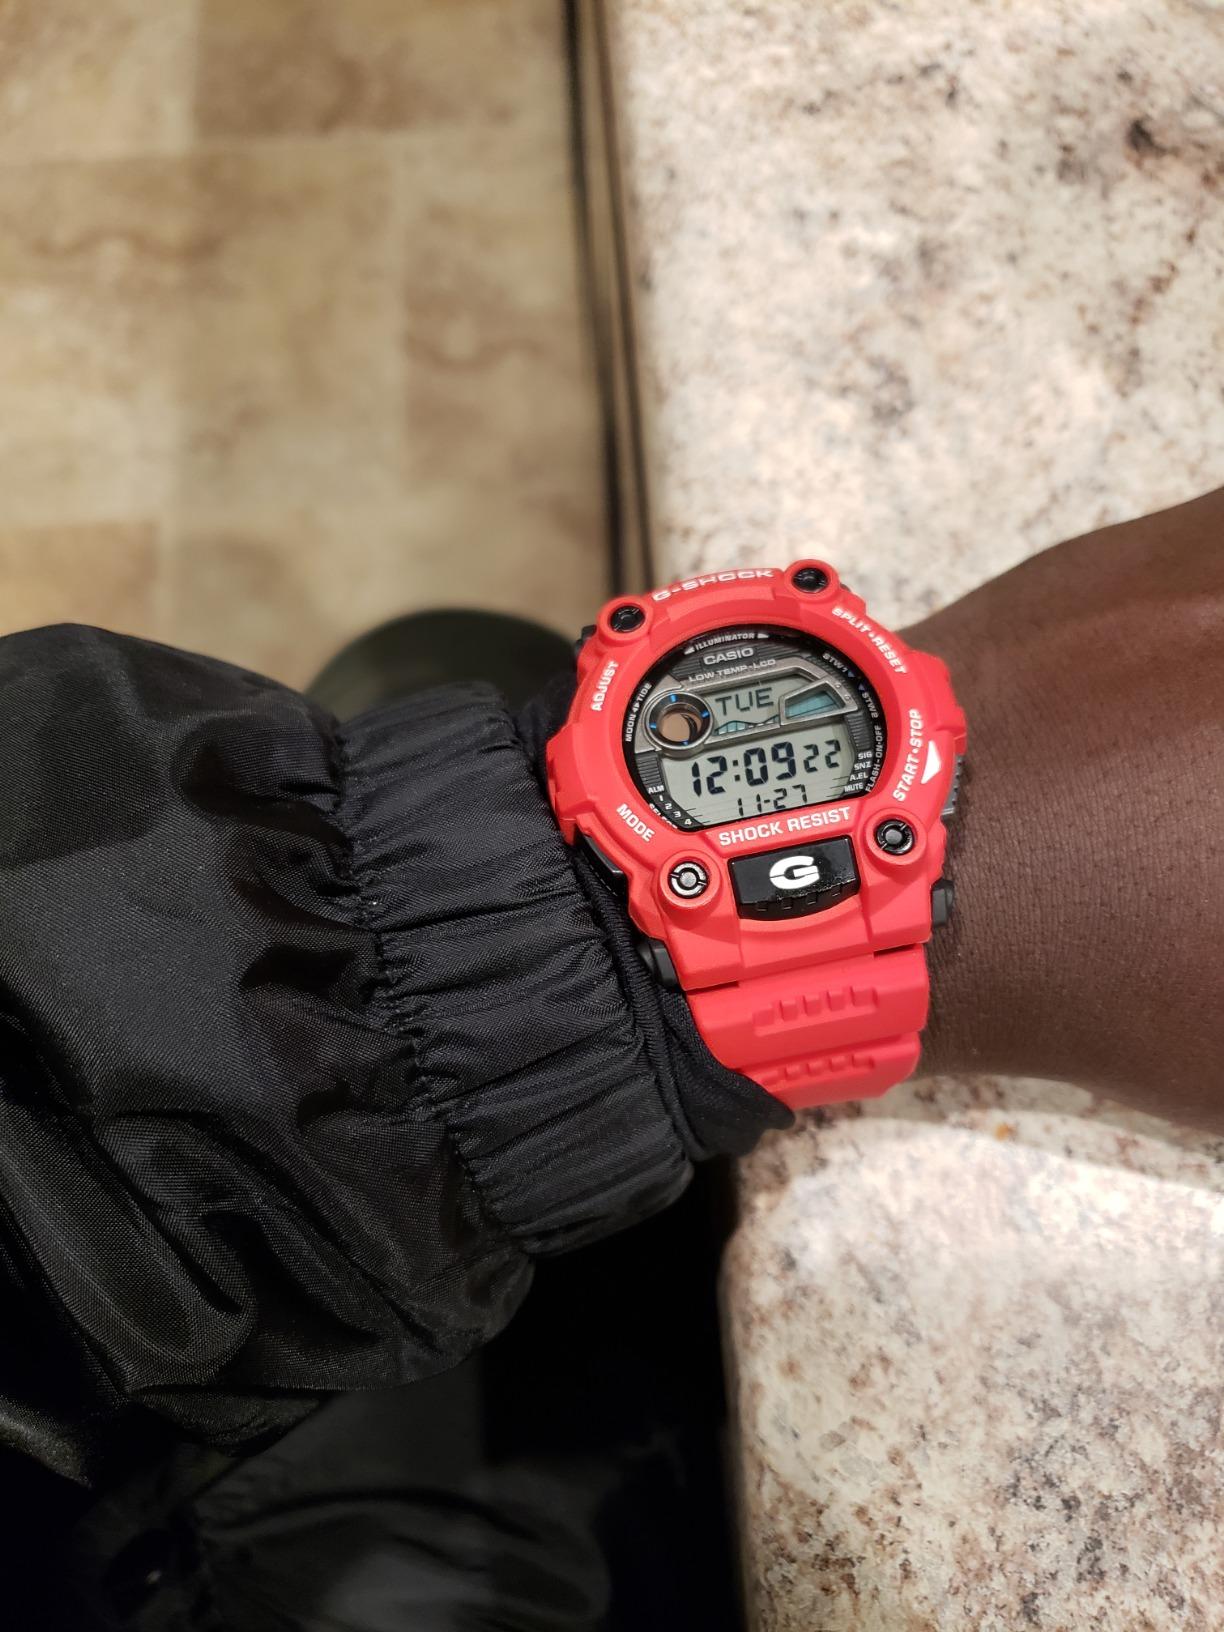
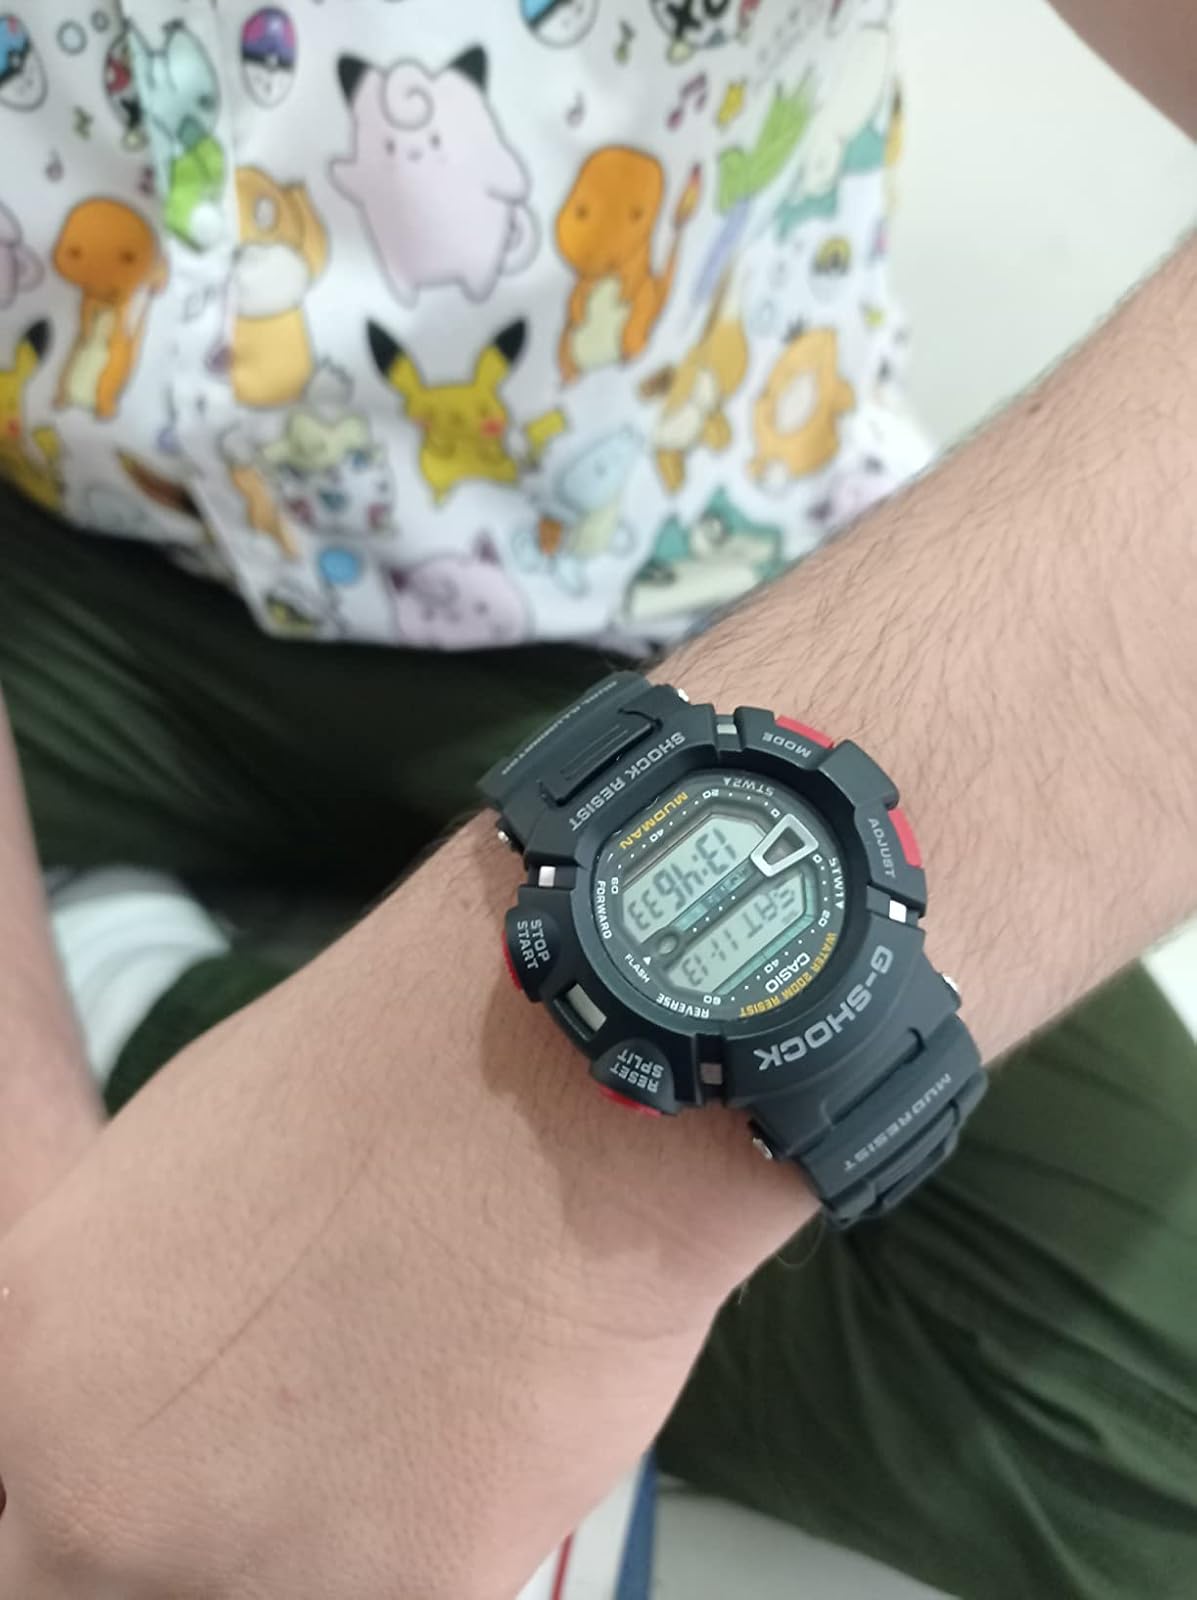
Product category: accessories_watch
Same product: no